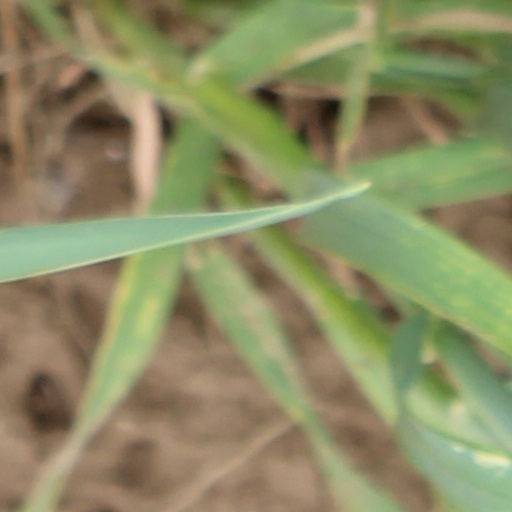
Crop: wheat